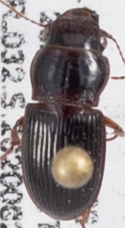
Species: Cratacanthus dubius
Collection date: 2020-08-26
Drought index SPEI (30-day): -1.852
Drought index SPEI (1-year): -1.45
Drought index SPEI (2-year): -1.01